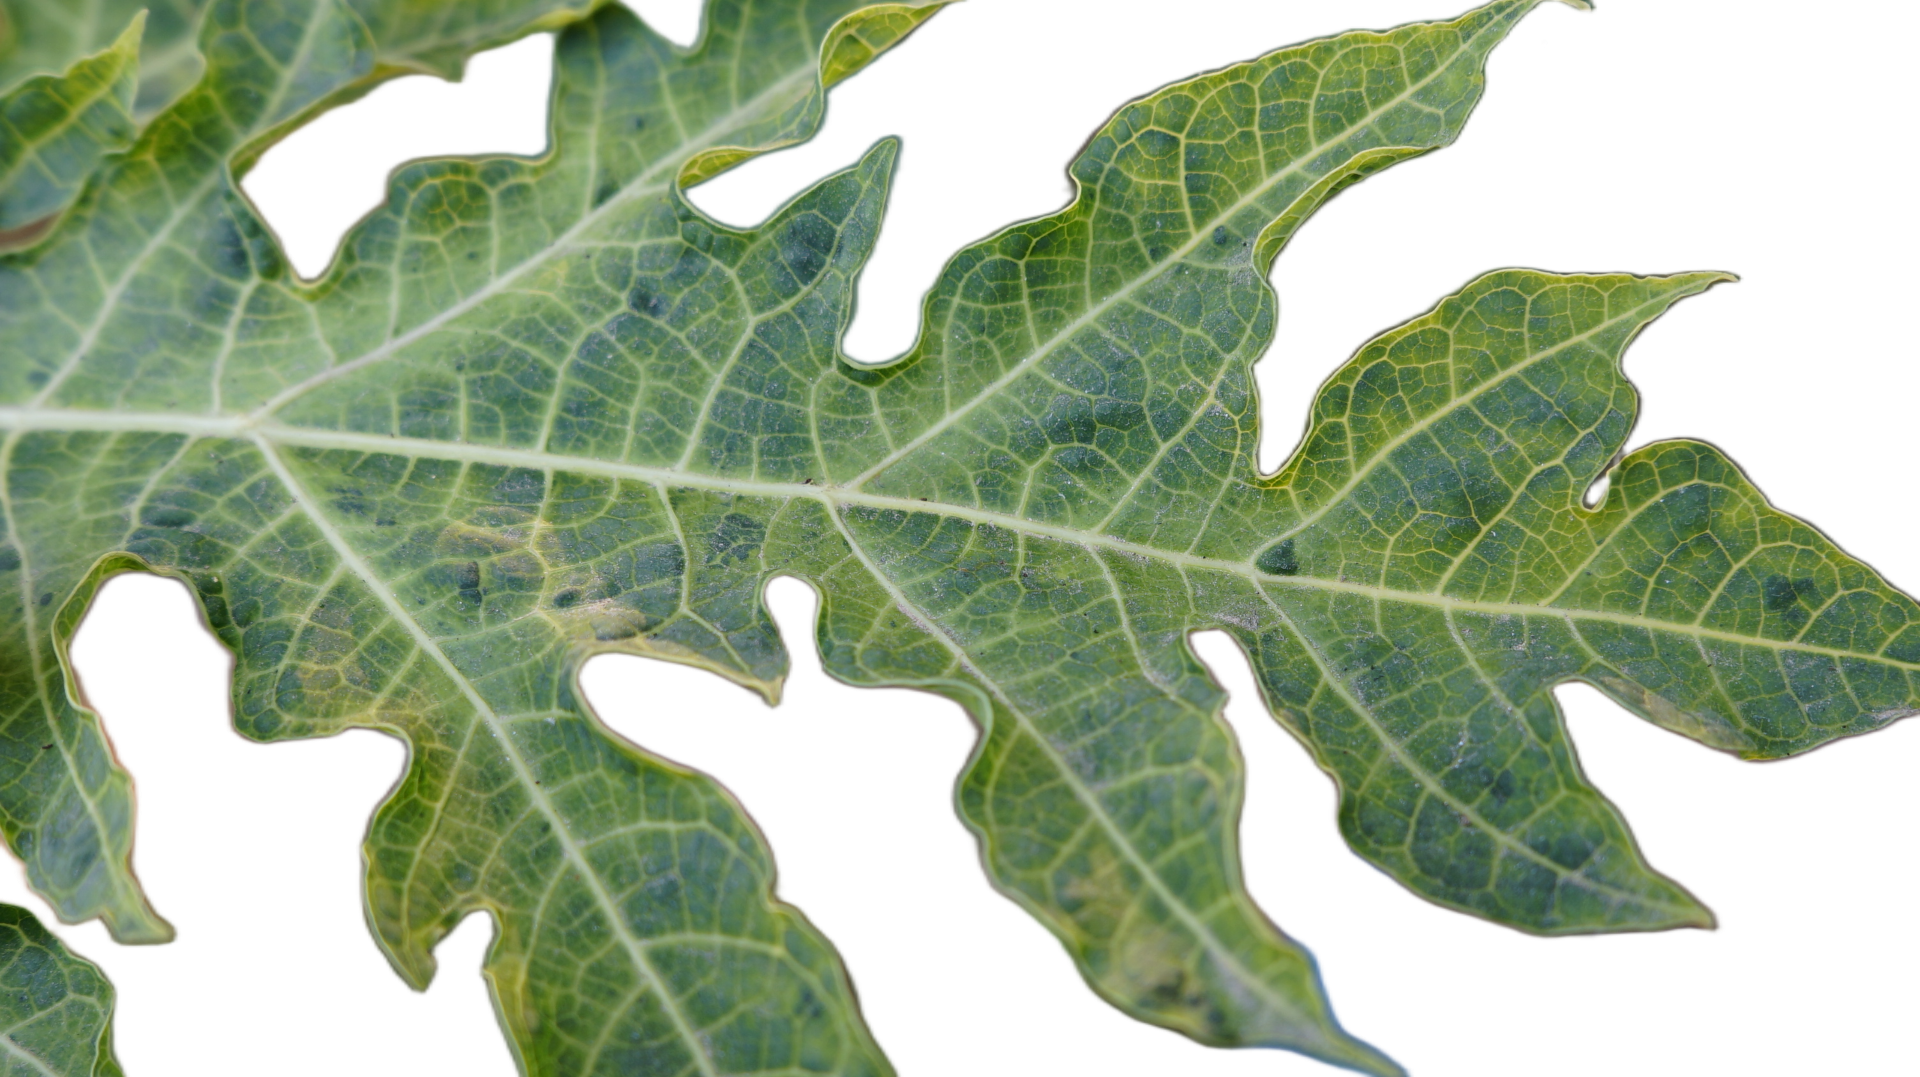
Crop: Papaya
Label: Curled_Yellow_Spot